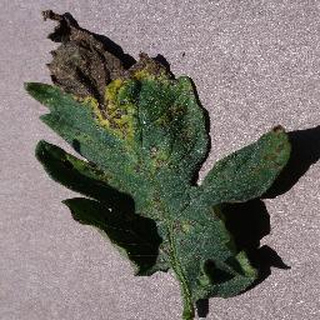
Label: tomato_septoria_leaf_spot